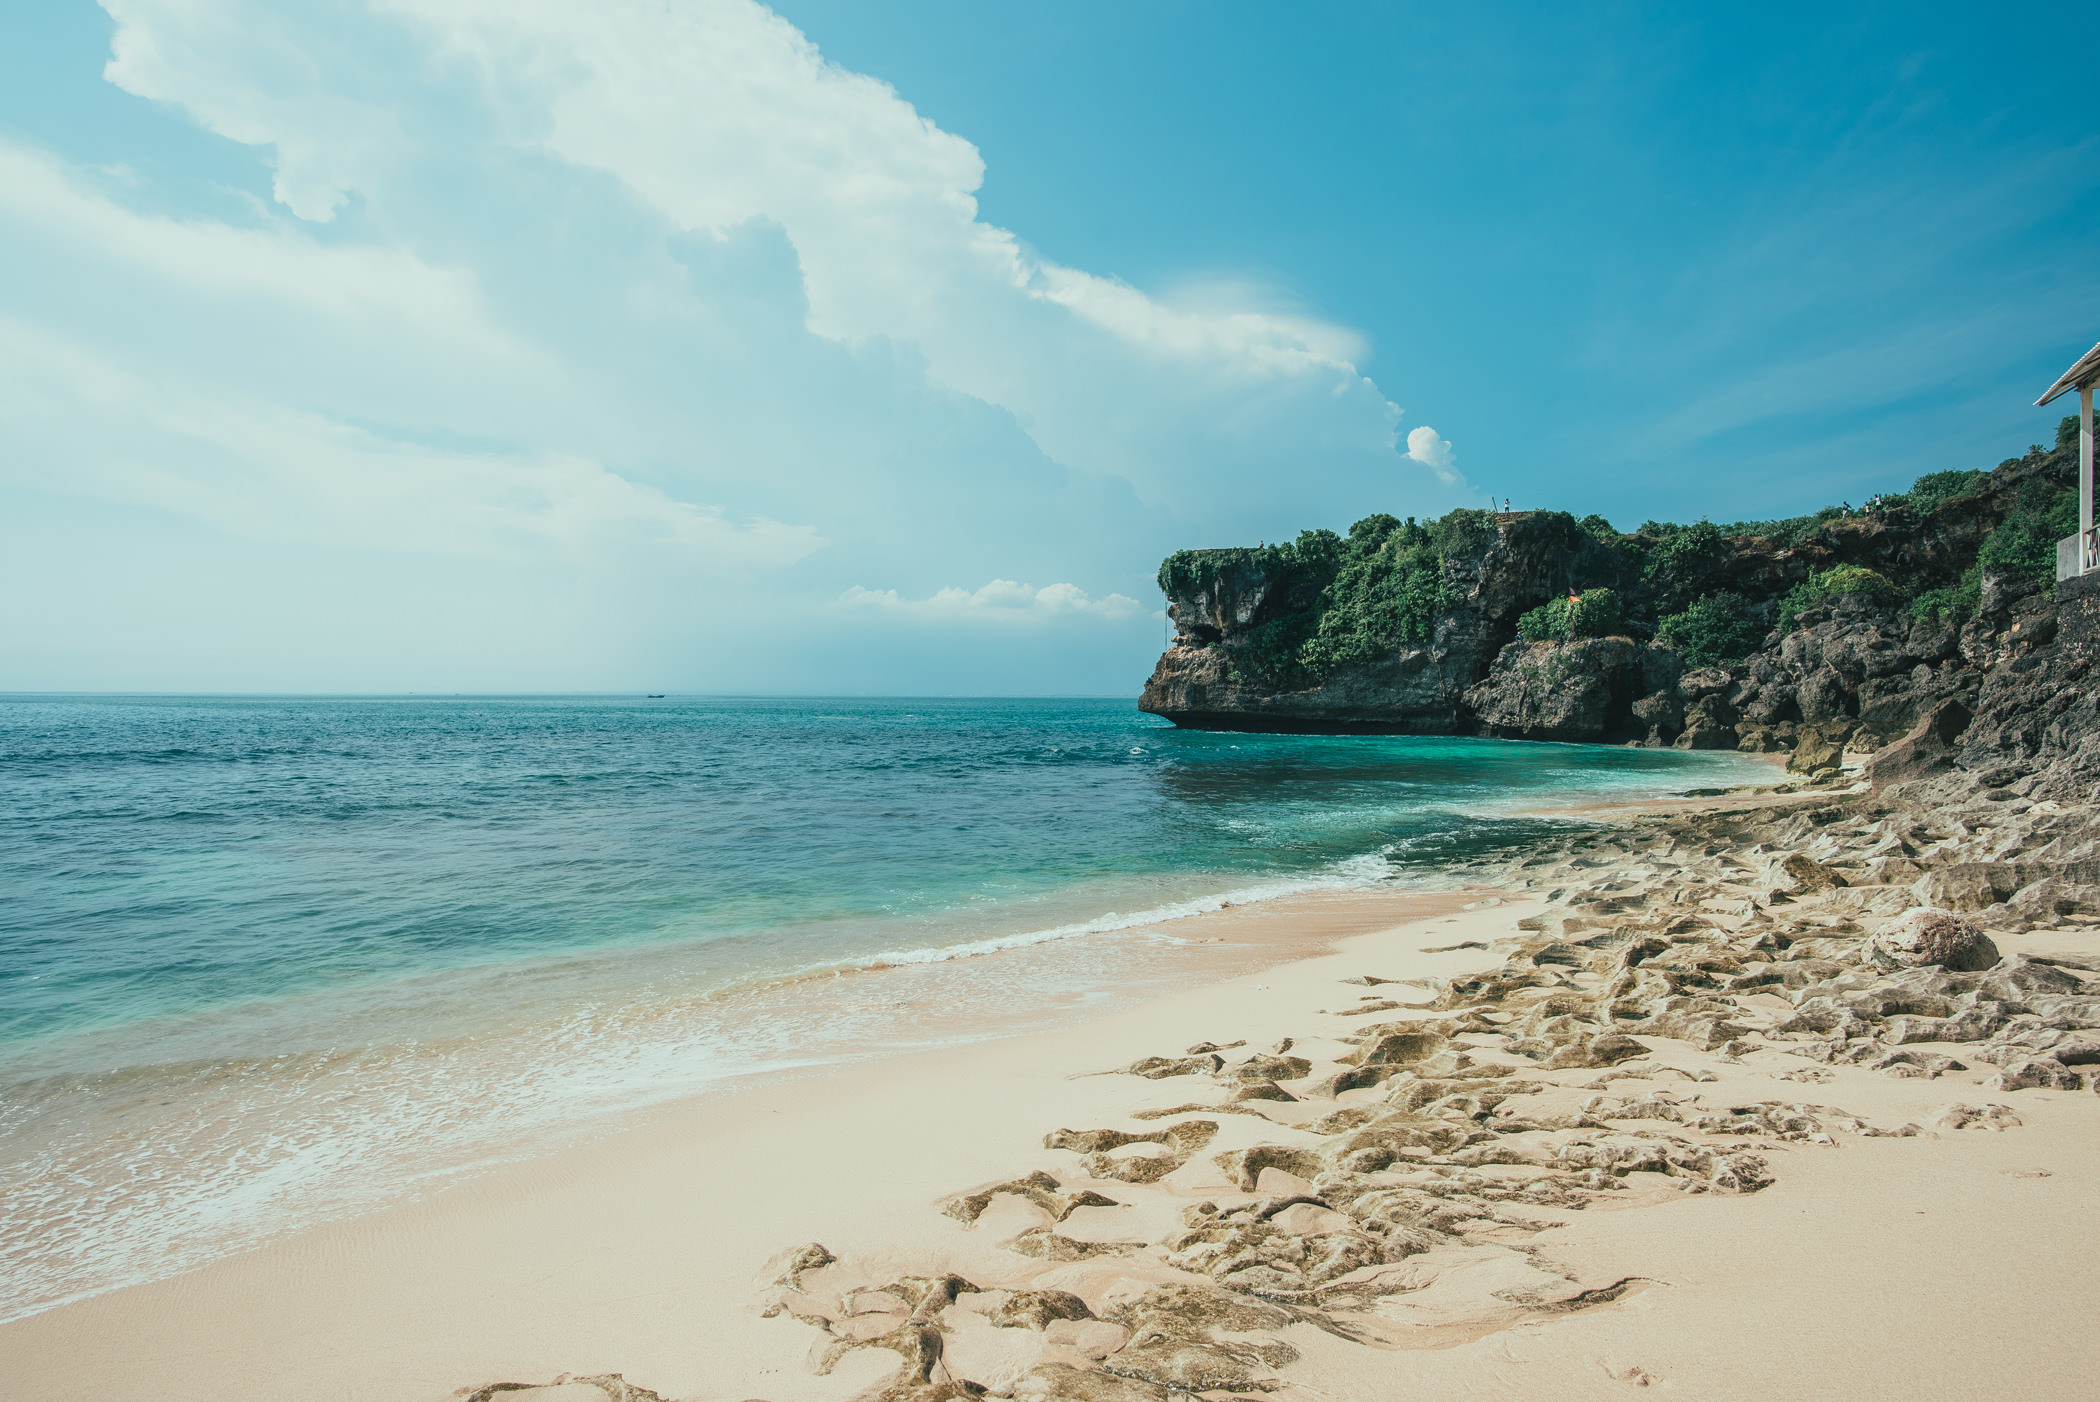
body of water, beach, sea, coast, shore, sky, ocean, coastal and oceanic landforms, blue, water, tropics, caribbean, sand, turquoise, vacation, wave, headland, bay, bight, azure, rock, summer, promontory, wind wave, cloud, tourism, tree, cliff, landscape, terrain, horizon, tide, island, cay, cove, hill, klippe, travel, cape